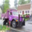
Label: truck